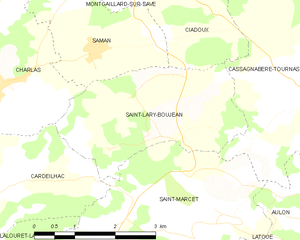
Saint-Lary-Boujean est une commune française située dans le département de la Haute-Garonne, en région Occitanie.